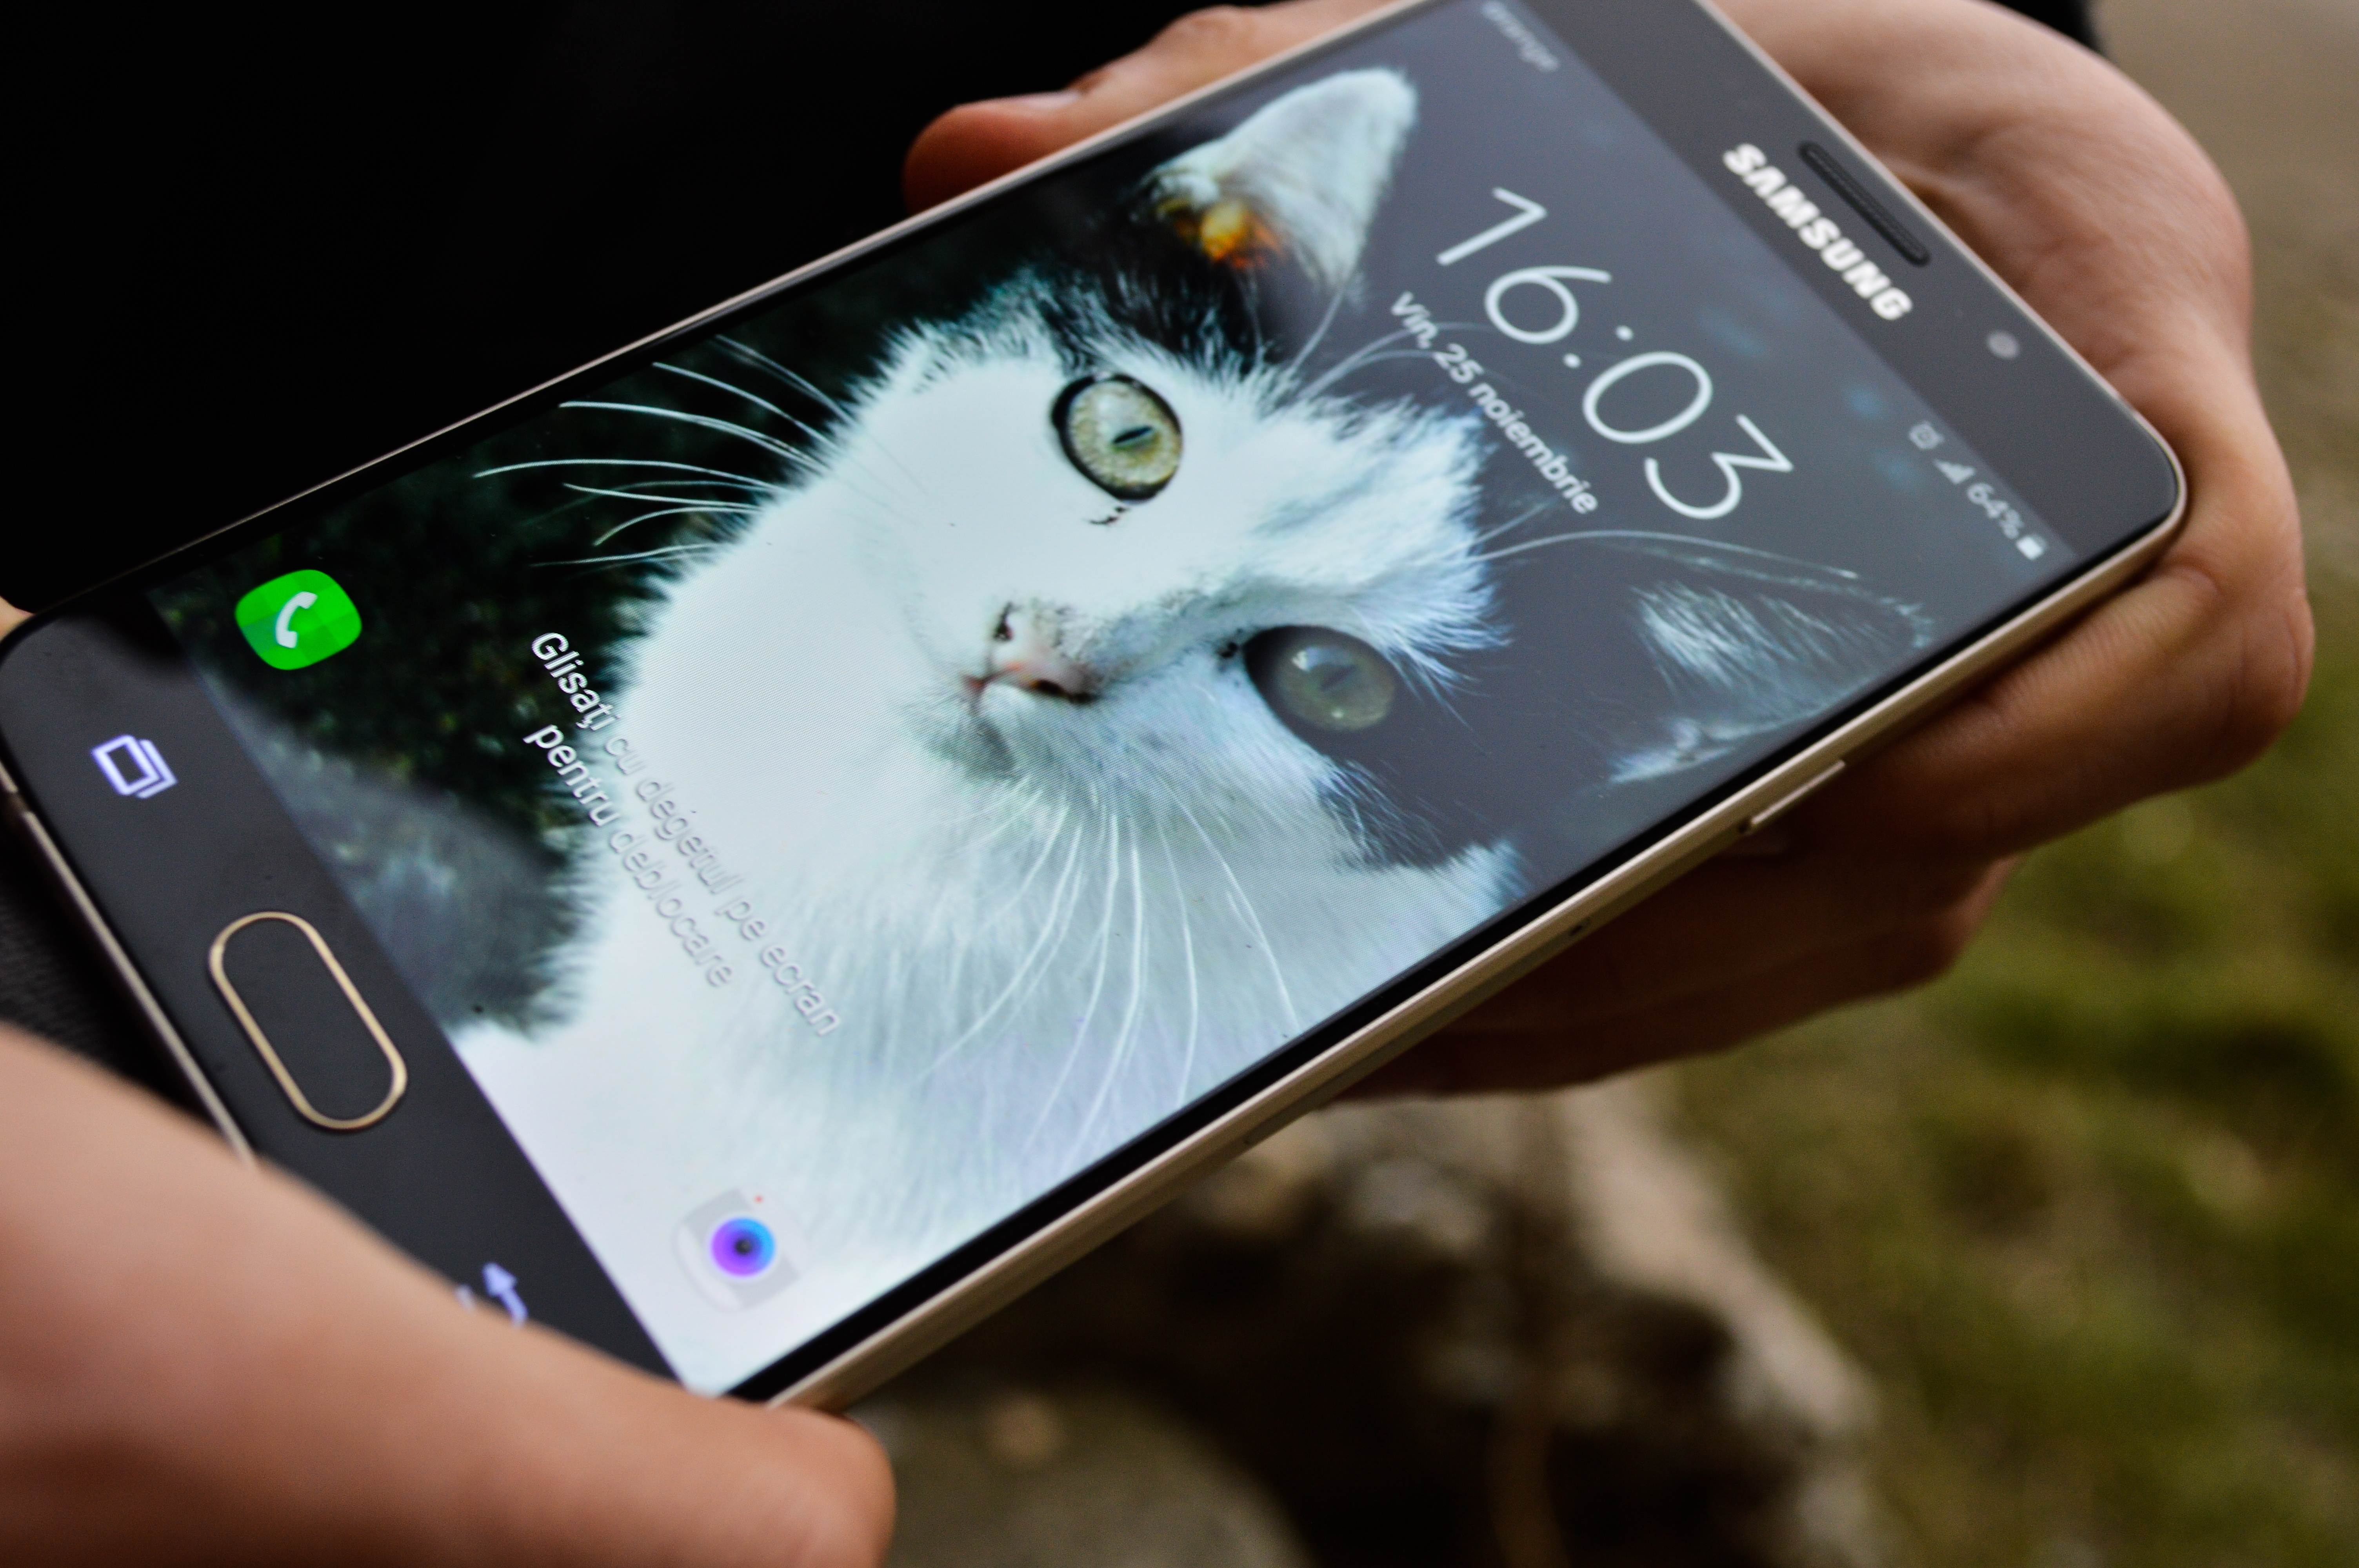
smartphone, technology, telephone, gadget, mobile phone, electronic device, portable communications device, communication device